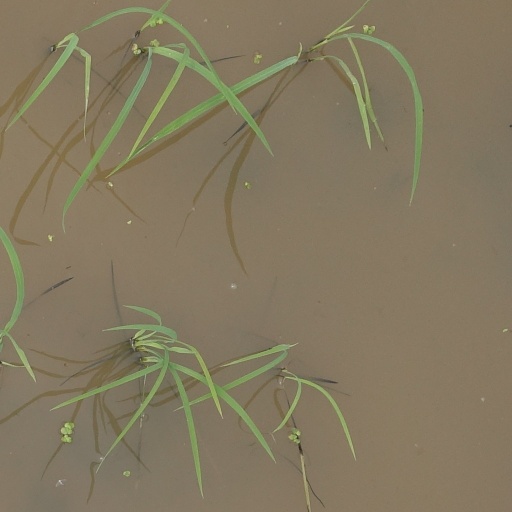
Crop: rice